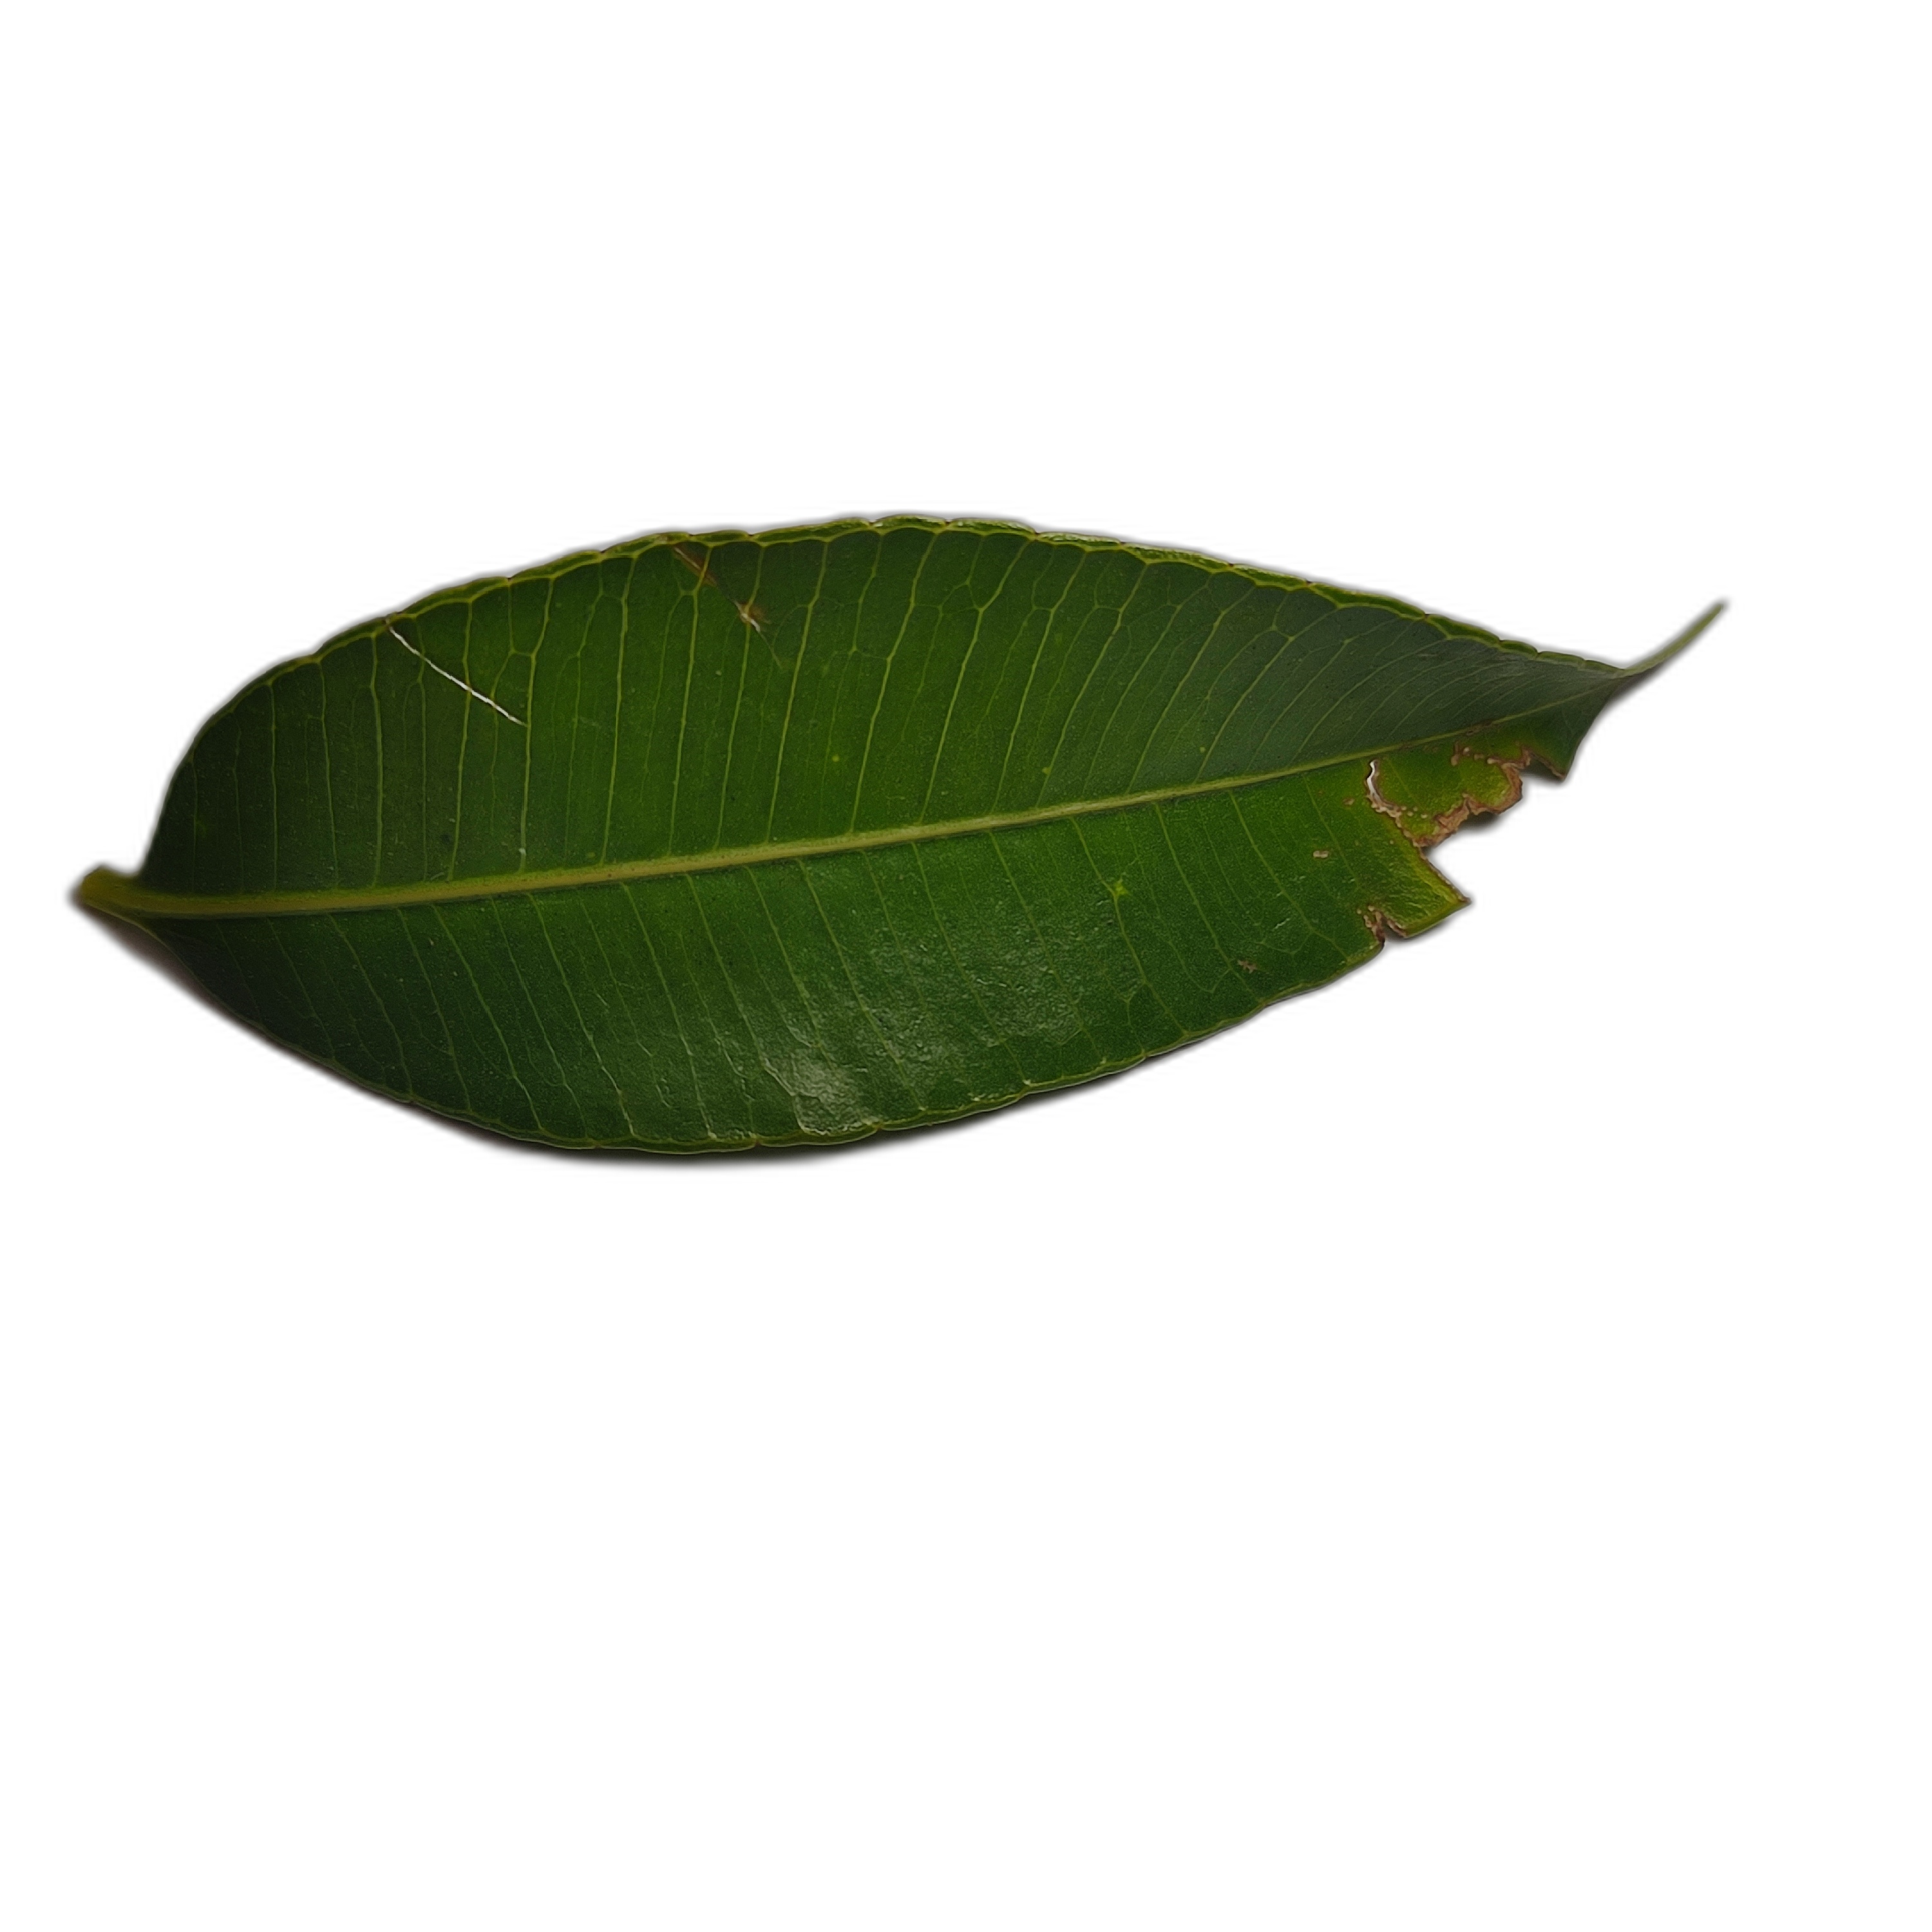
Label: healthy